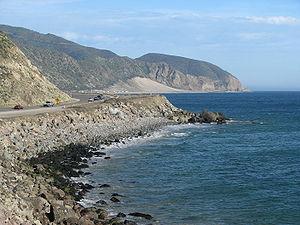
La California State Route 1, aussi appelée Highway 1, est une route de l'État de Californie qui suit la côte pacifique. Elle fait partie des All-American Roads.